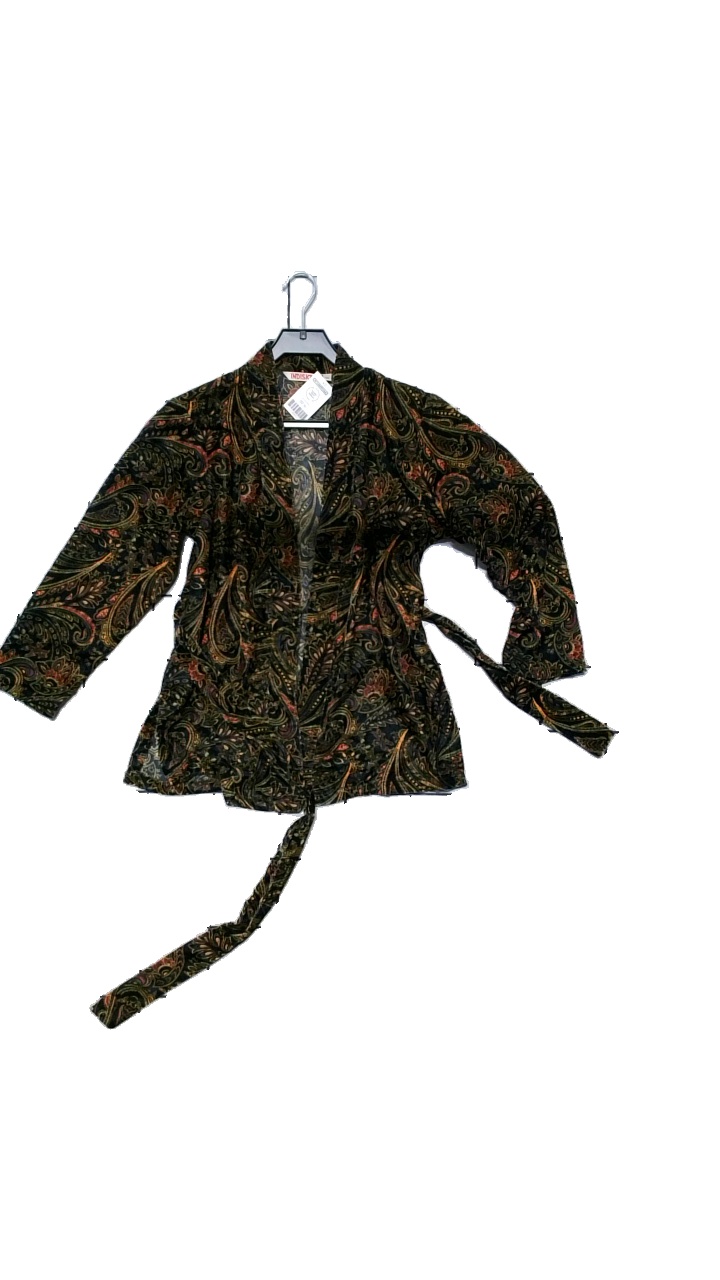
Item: Blouse (Ladies)
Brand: Indiska
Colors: Multicolor, Black, Brown, Red
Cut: Loose, Regular
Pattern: Geometric print
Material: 100% polyester
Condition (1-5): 5
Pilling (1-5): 5
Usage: Reuse
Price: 50-100